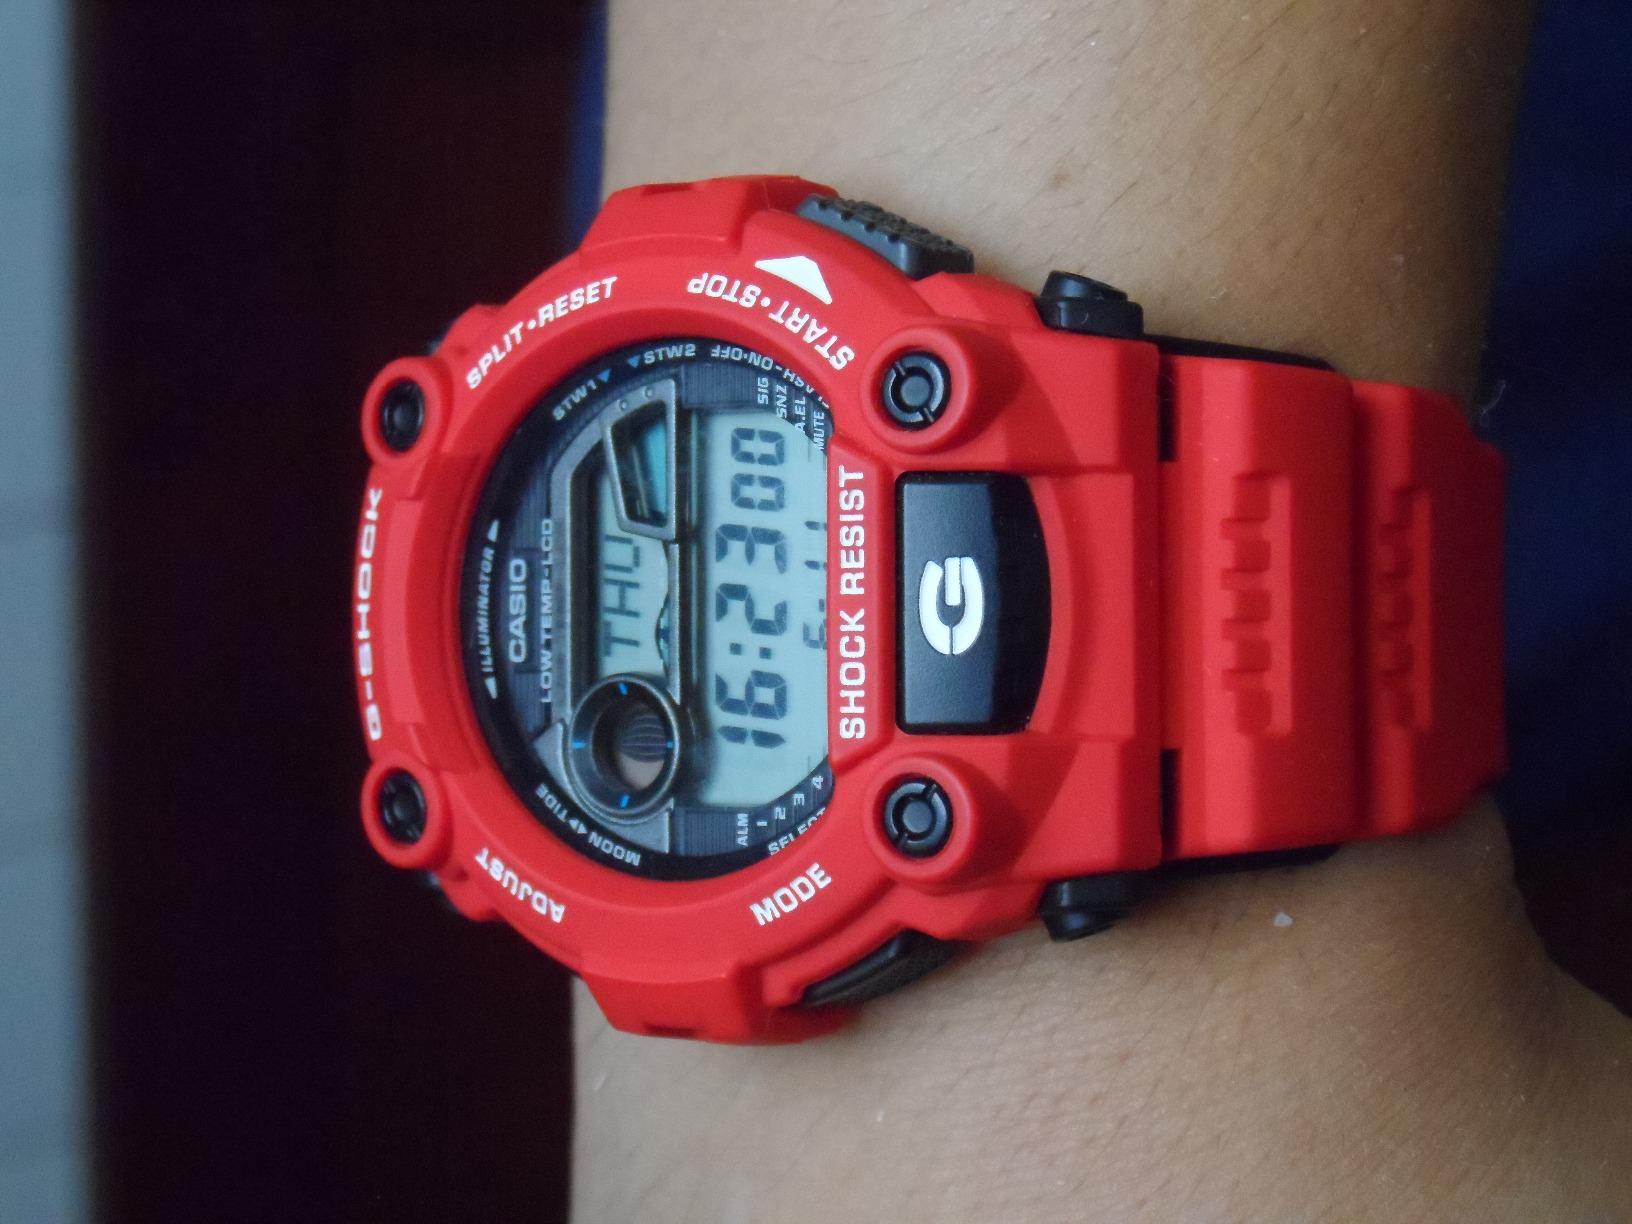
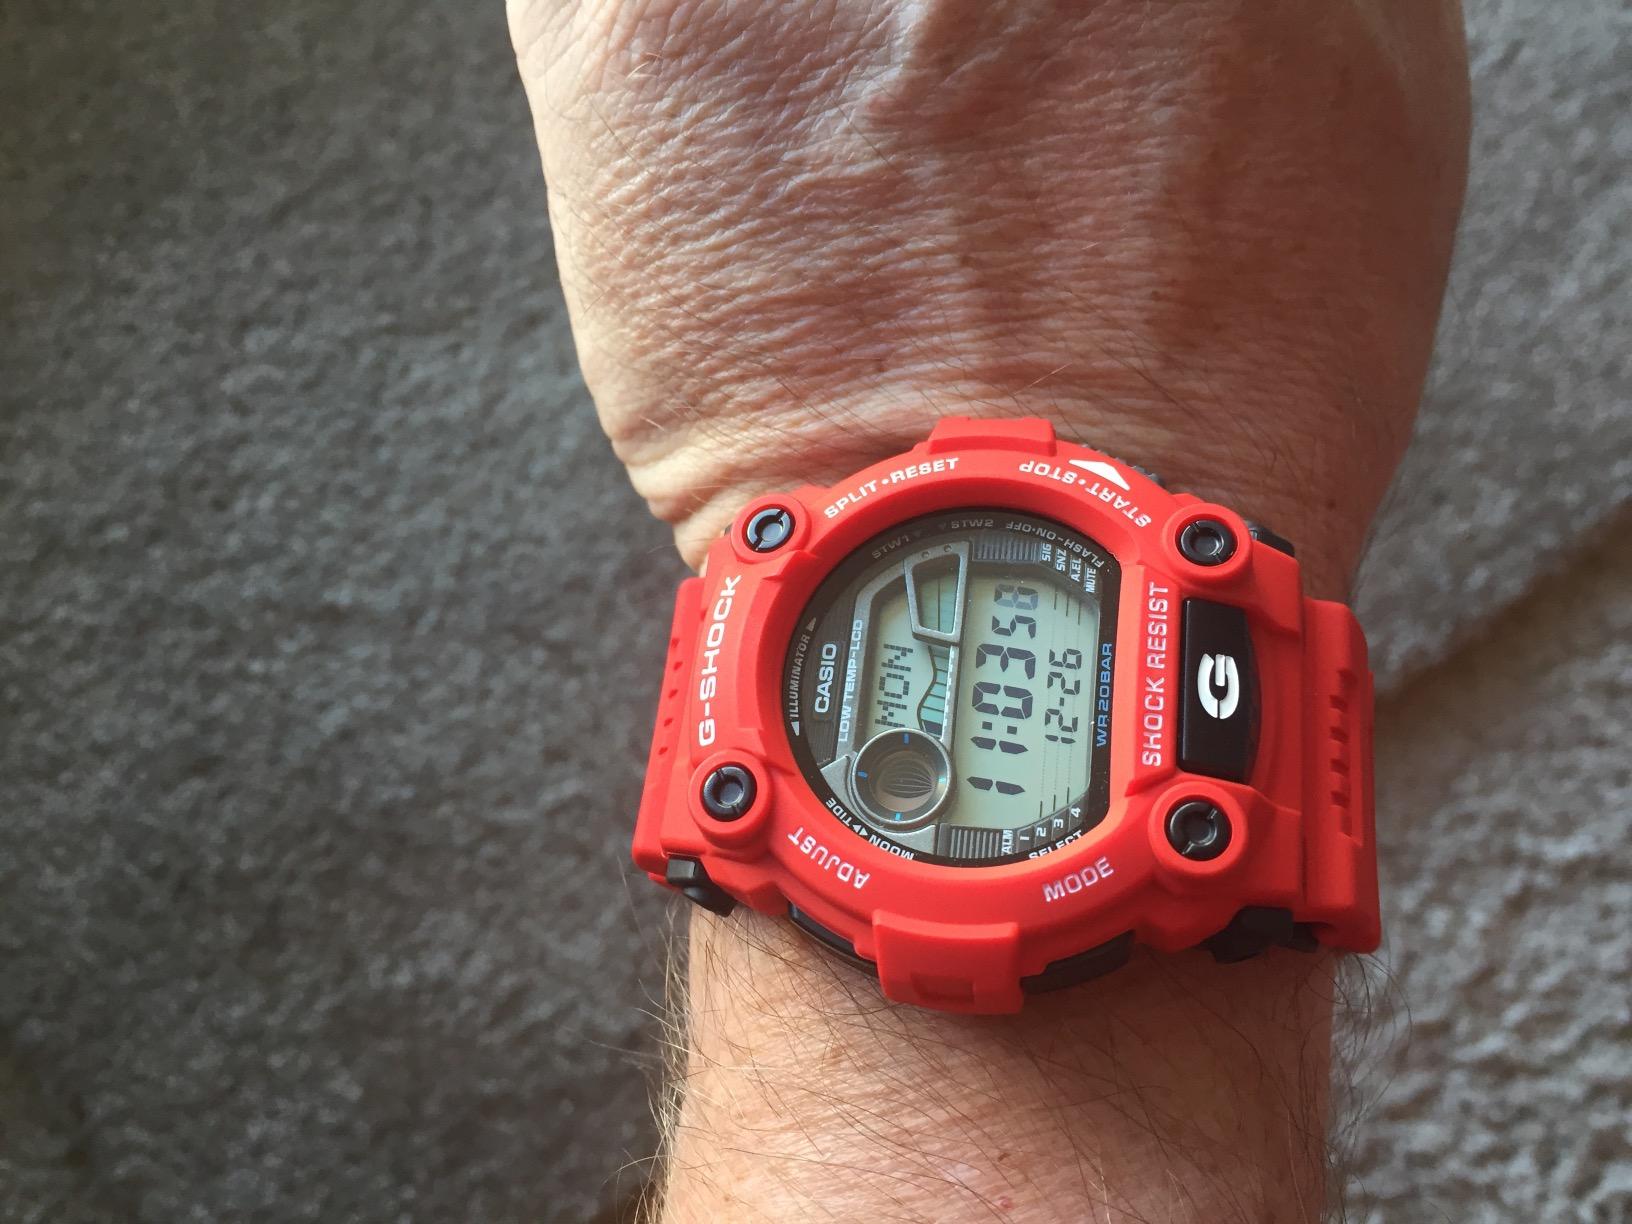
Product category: accessories_watch
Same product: yes